Over Worton

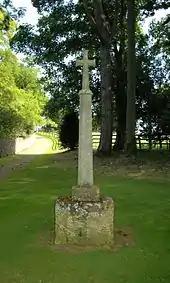
Over Worton cross. The base is medieval; the shaft and top are 20th-century.

Over Worton has had a parish church since at least the 13th century. The earliest known record of it is from 1254. It had a Norman font, which is now in St John's church, Hempton. In the 1820s Over Worton's curate was the evangelical priest Walter Mayers, who in the 1800s had taught classics at Great Ealing School in what was then Middlesex. His pupils had included John Henry Newman, who then went up to Oxford University. In 1824 Newman was ordained as a Church of England deacon at Christ Church Cathedral, Oxford. It was at Over Worton in 1824 that Newman preached his first sermon, and thereafter served on several occasions. In the 1840s the curate was William Wilson, an evangelical whose family had owned the manor of Over Worton since 1799. In the 1840s Wilson had the medieval church demolished and the present Church of England parish church of the Holy Trinity built in its place. It is a Gothic revival building, designed by the architect JM Derick and completed in 1844. The north tower was added in 1849 and has two bells. In the churchyard east of the chancel is a pair of stone medieval coffin lids that may be a remnant from the previous church. Other remnants are a memorial tablet and effigy inside the present church. The tablet is in memory of the lawyer Edmund Meese, who died in 1617. The effigy is of a late 16th- or early 17th-century lawyer, and may also represent Edmund Meese. Until 2015 Holy Trinity was part of a single benefice with St James' church, Nether Worton. In March 2015 Nether Worton and Over Worton parishes became part of the Benefice of Westcote Barton with Steeple Barton, Duns Tew and Sandford St. Martin and Over with Nether Worton, also called the Barton Benefice.